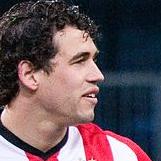
Age: 21